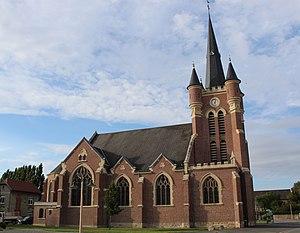
L'église de Quéant
Quéant est une commune française située dans le département du Pas-de-Calais en région Hauts-de-France.